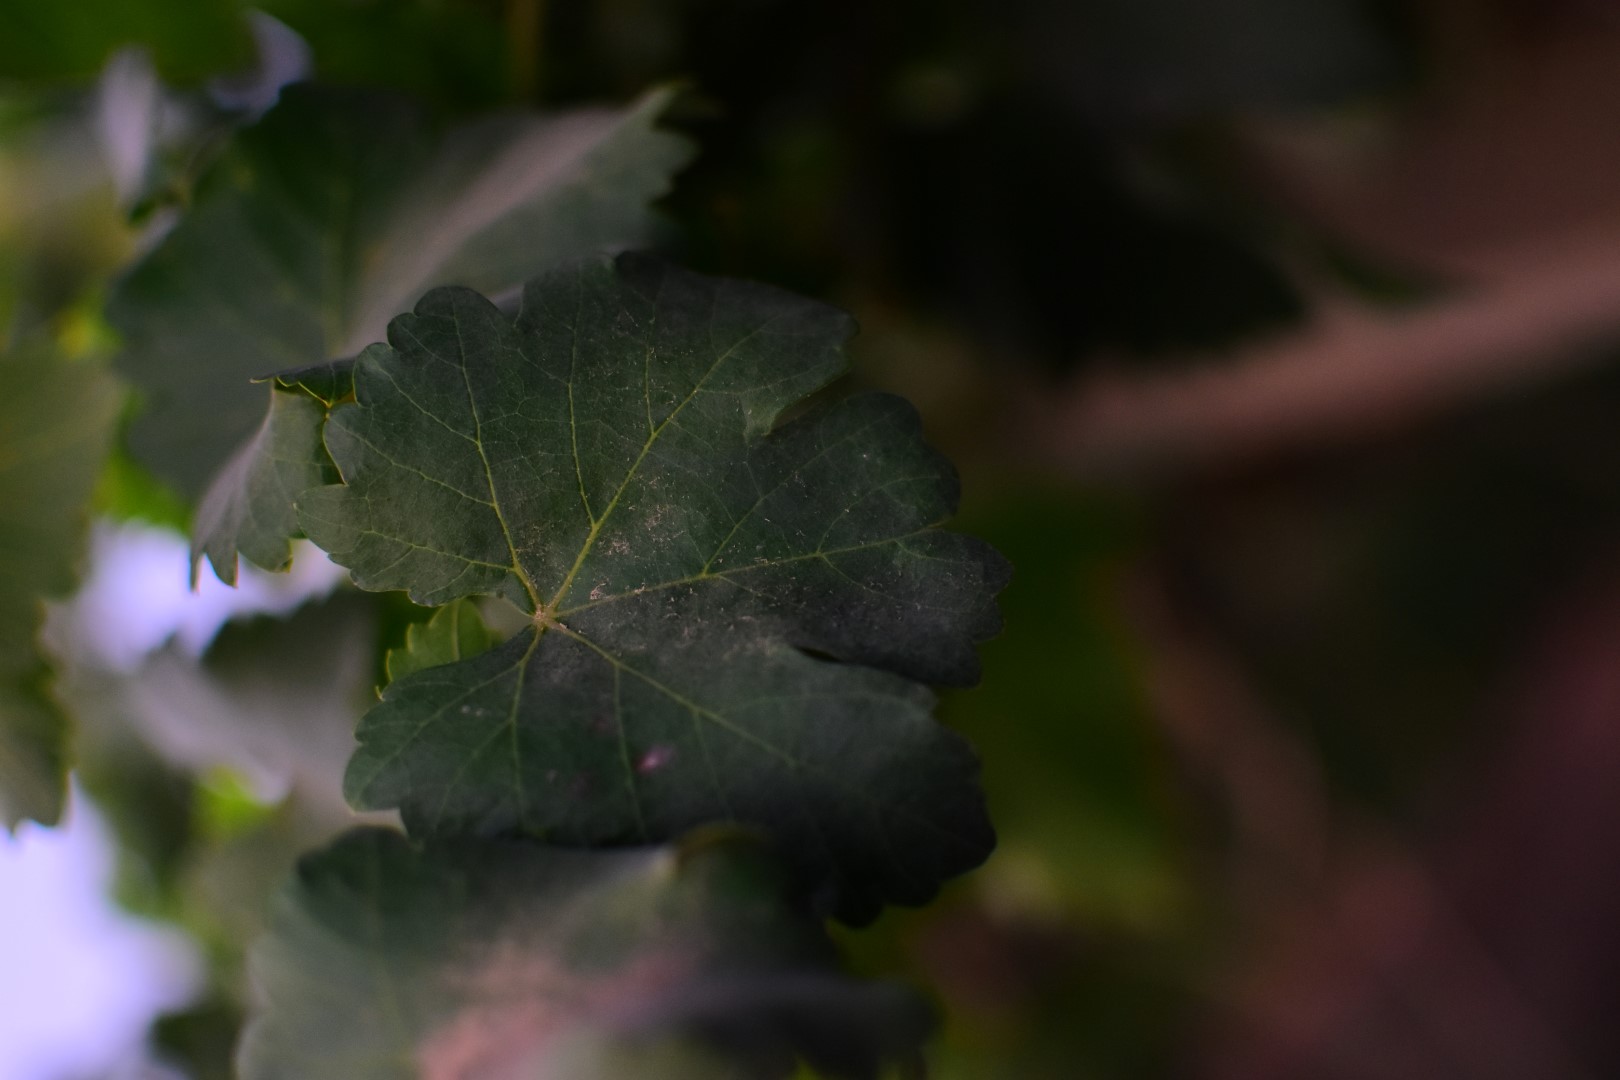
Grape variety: Shdah